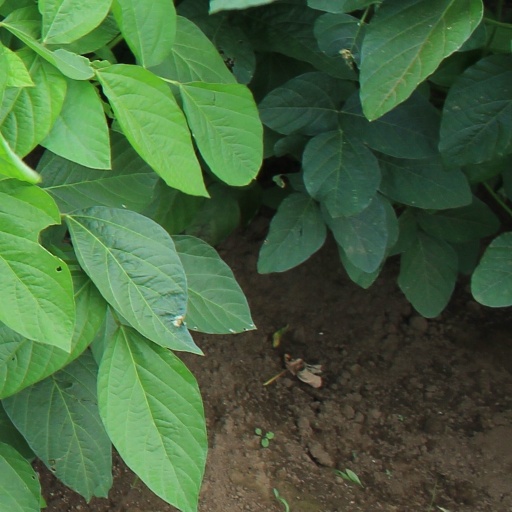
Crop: soybean